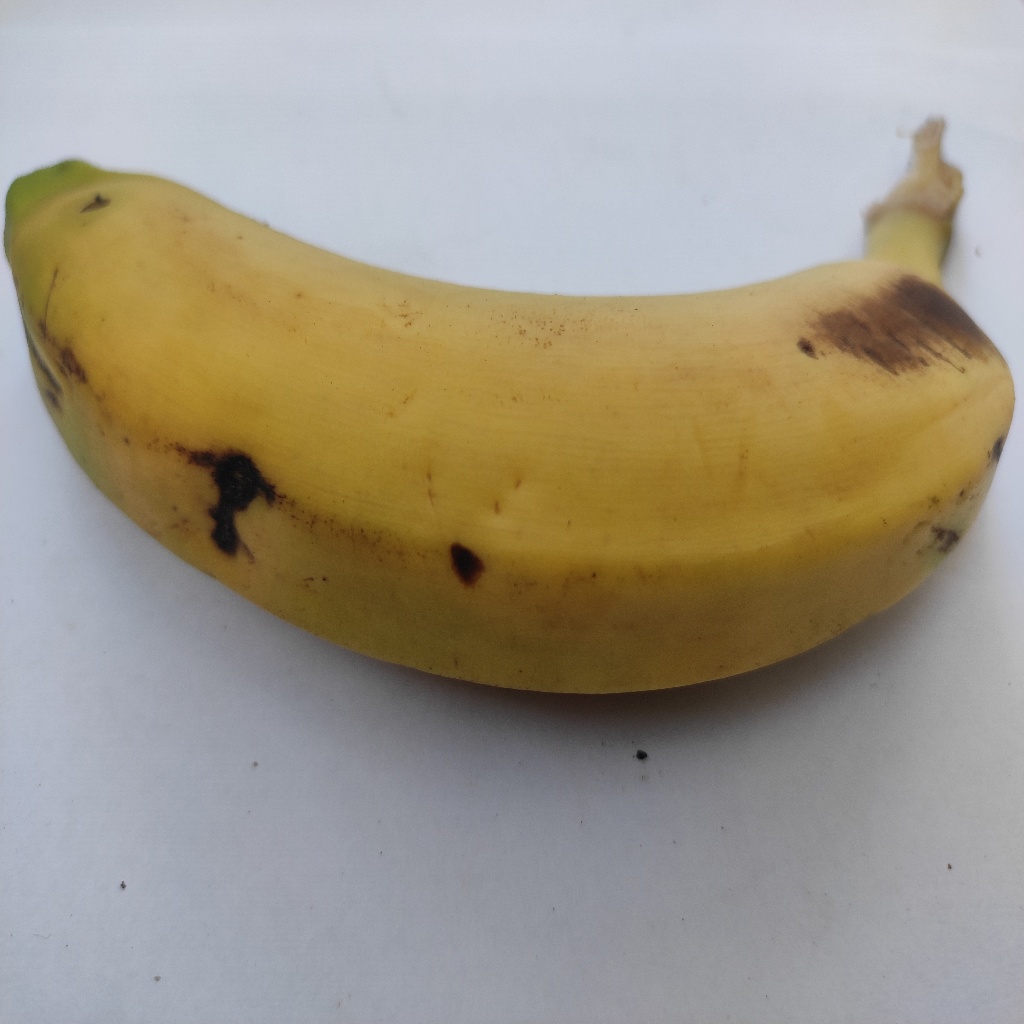
Crop: banana
Quality class: Class_A